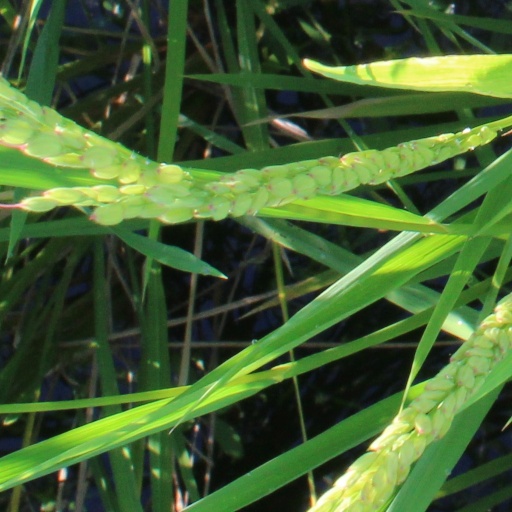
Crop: rice